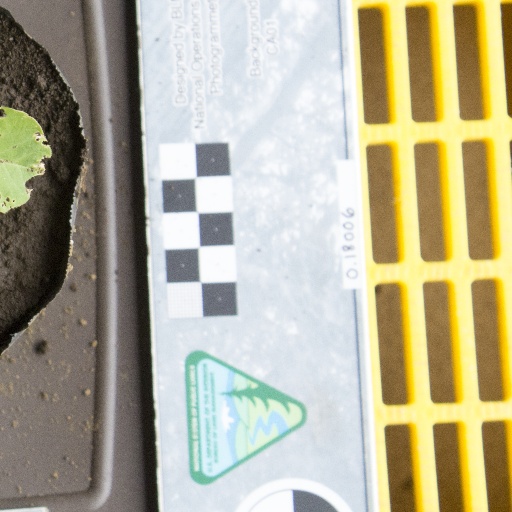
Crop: soybean